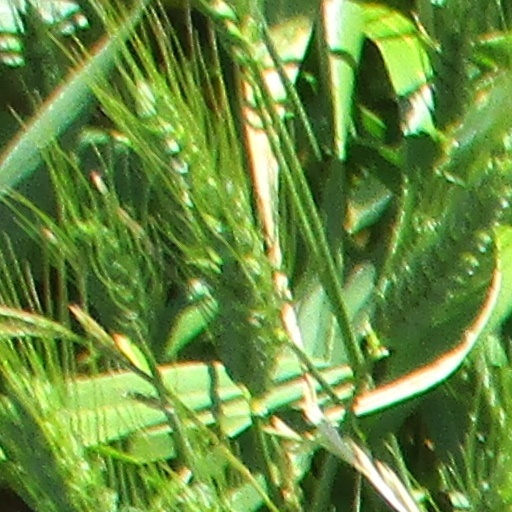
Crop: wheat